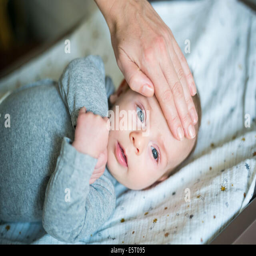
checking the temperature of baby boy